George Hotel, Stamford

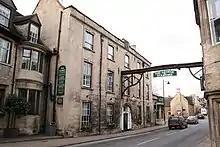
The George Hotel with its gallows sign over the road

The George Hotel is a hotel and former coaching inn on the route of the Great North Road in St Martin's, Stamford, Lincolnshire, England. The hotel itself and numbers 68 and 69 St Martin's, which has been incorporated into it are Grade II* listed buildings.